Sanremo Music Festival

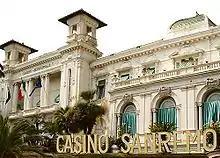
The Sanremo Casino hosted the Sanremo Music Festival between 1951 and 1976.

In the aftermath of World War II, one of the proposals to revitalize the economy and the reputation of Sanremo was to create an annual music festival to be held in the city.